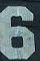
Number: 6